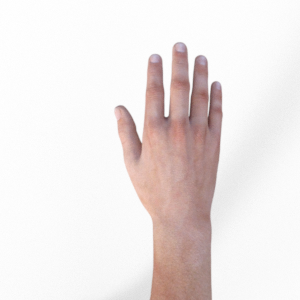
Label: paper